Ice

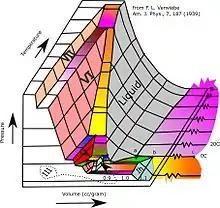
An alternative formulation of the phase diagram for certain ices and other phases of water

Most liquids under increased pressure freeze at "higher" temperatures because the pressure helps to hold the molecules together. However, the strong hydrogen bonds in water make it different: for some pressures higher than , water freezes at a temperature "below" . Ice, water, and water vapour can coexist at the triple point, which is exactly at a pressure of 611.657 Pa. The kelvin was defined as of the difference between this triple point and absolute zero, though this definition changed in May 2019. Unlike most other solids, ice is difficult to superheat. In an experiment, ice at −3 °C was superheated to about 17 °C for about 250 picoseconds.